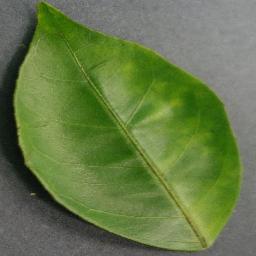
Label: Orange___Haunglongbing_(Citrus_greening)